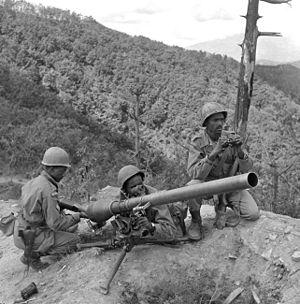
La Corne de l'Afrique, et en particulier le territoire de l'actuelle Éthiopie, se trouve au cœur de l'histoire de l'humanité. On y trouve les restes de certains des plus anciens hominidés connus mais également les plus anciennes traces de l'homo sapiens moderne, après le Maroc depuis mai 2017 - Djebel Irhoud, 300 000 ans.